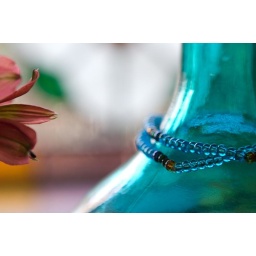
bottle near a window